Lizard (camouflage)

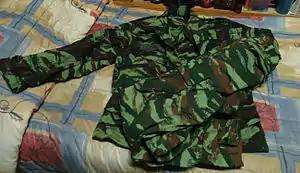
Lizard camo BDU and pants

Lizard patterns have two overlapping prints, generally green and brown, printed with gaps so that a third dyed color, such as a lighter green or khaki, makes up a large part of the pattern. In this, it is printed like earlier British patterns used on that country's Paratroopers Denison smocks. Lizard patterns have narrower printed areas than the British patterns, and the original form had a strong horizontal orientation, disrupting the vertical form of the soldier's body.